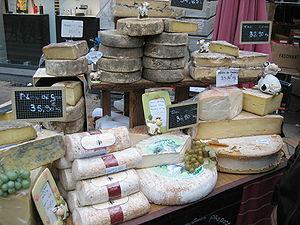
Plusieurs classifications des fromages sont possibles. Ottogalli a proposé une classification des fromages du monde en 8 classes et 45 familles reposant sur des critères microbiologiques. La FAO propose une classification suivant la consistance de la pâte, la teneur en matière grasse et les principales caractéristiques d'affinage. Cette approche de type « anglo-saxonne » qui groupe les fromages suivant un critère de texture utilise les termes de « fromage à pâte dure, molle » employés aussi dans la classification européenne mais avec un sens différent. L'approche européenne, plus spécifique de l'Europe du Sud d'ailleurs, groupe les fromages sur la base des processus technologiques